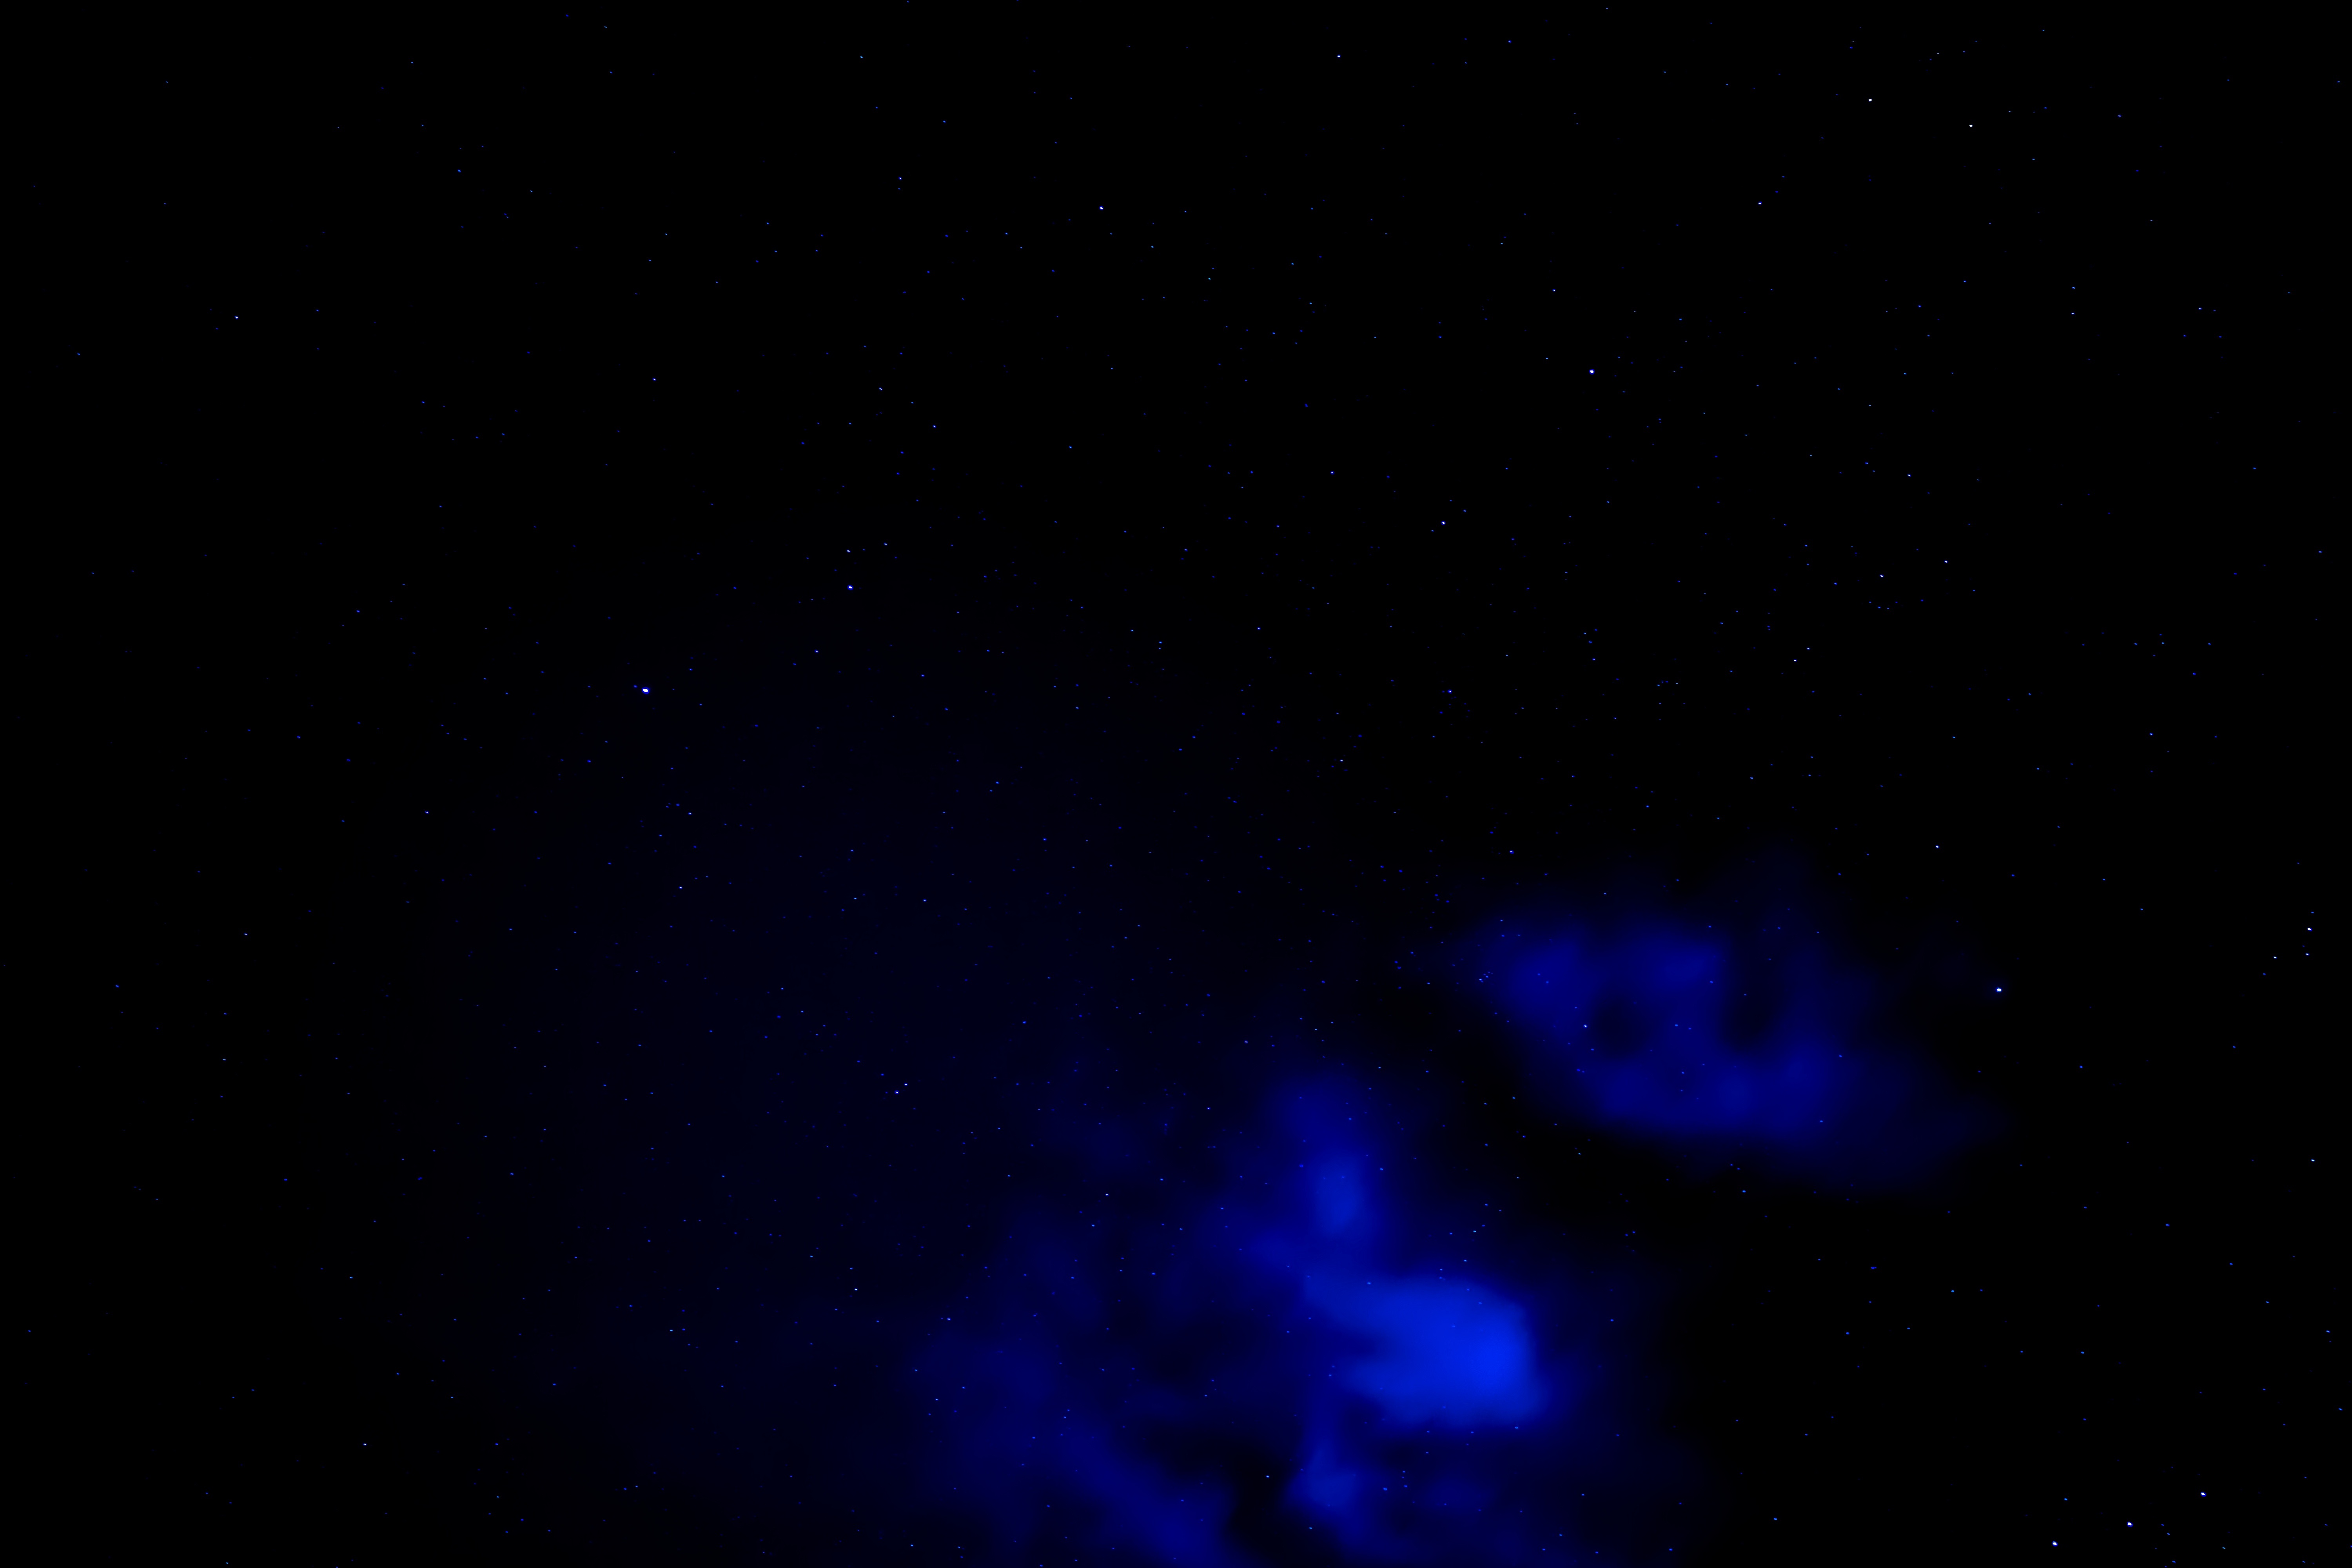
light, sky, night, star, cosmos, atmosphere, mystical, dark, darkness, galaxy, night sky, long exposure, nebula, outer space, starry, lights, clouds, astronomy, universe, starry sky, astro, mood, abendstimmung, night photograph, evening sky, astronomical object, long time recording